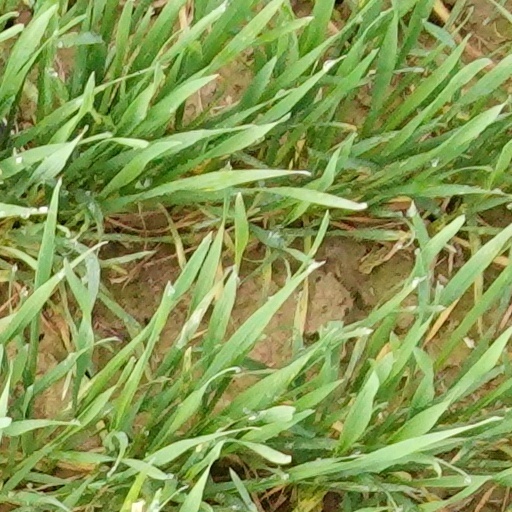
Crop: wheat